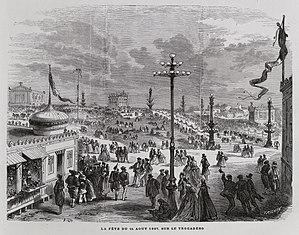
Sous les Premier et Second Empire, la Saint-Napoléon est la fête nationale instituée le jour de la naissance de Napoléon Iᵉʳ, le 15 août.
L'Exposition universelle de 1867, également appelée Exposition universelle d'art et d'industrie, est chronologiquement la septième Exposition universelle et la deuxième se déroulant à Paris après celle de 1855. Elle s'est tenue du 1ᵉʳ avril au 3 novembre 1867 sur le Champ-de-Mars, à Paris. 41 pays étaient représentés. Les thèmes retenus sont l'Industrie et l'Agriculture ; les Beaux-arts viendront s'y ajouter.